Kiss (2019 film)

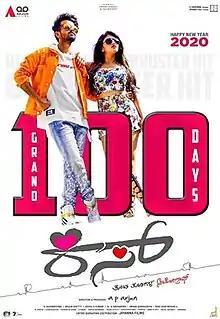
Theatrical release poster

Kiss is a 2019 Indian Kannada-language romantic comedy drama film directed by A. P. Arjun and produced by V. Ravi Kumar under Rashtrakuta Pictures. It is the second Kannada-language film after "A 2nd Hand Lover" (2015) to be inspired by the 2004 South Korean film "100 Days with Mr. Arrogant". The film features debutantes Viraat and Sreeleela, alongside Chikkanna, Sadhu Kokila, and H. G. Dattatreya. Mayuri Kyatari was hired to dub for Sreeleela's dialogues.